Fredrik Thordendal

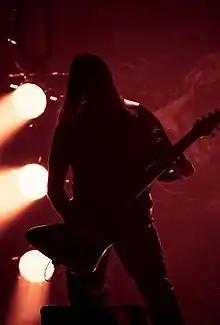
Thordendal live 2016

Thordendal has been involved in numerous side projects, such as XXX Atomic Toejam with Petter Marklund. The project initially released a 7" two-track single titled 'Celebration' under the name Sepülchre Inc. They later adopted the name XXX Atomic Toejam and issued an MCD entitled "A Gathering of the Tribes for the First / Last Human Be-In" on Cold Meat Industry, as well as featuring a track on the "Karmanik Collection" compilation. A full-length album was long announced but never materialized. Thordendal also played bass for Petter Marklund's solo project, Memorandum, and, together with Marklund, remixed tracks on the 1995 compilation album "Ars Moriendi".